Ngäbe-Buglé Comarca

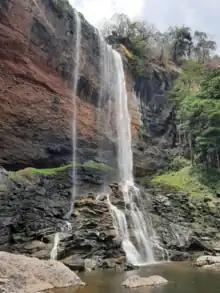
Kiki Waterfall

Ngäbe-Buglé comarca is characterized by mountainous terrain, steep slopes and generally nutrient poor soil with high rock content, all characteristics that make farming difficult. On the Caribbean slope there is no dry season and tropical forest dominates the landscape; on the Pacific slope there is a windy dry season (December to April) and a wet season. As a result of greater seasonal variation, there are more localized geographies on the Pacific slope and vegetation consists of grasses mixed with tropical forest cover. Small perennial streams and larger rivers run on both sides of the continental divide and are used for bathing, laundry, and drinking. In the region most travel is done on foot or horseback as there are few year-round access roads leading into the comarca (the first ever starting out as a mine access road that runs up to Buäbti and continues to Escopeta, the location of the Cerro Colorado mine) from San Felix, a city connected to the interamericana highway via Las Cruces.